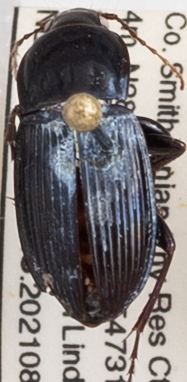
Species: Pterostichus (Abacidus) sp.
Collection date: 2021-08-05
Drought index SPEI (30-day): -1.06
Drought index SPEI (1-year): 1.418
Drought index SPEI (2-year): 1.45